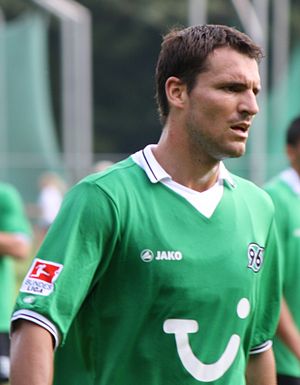
Mario Eggimann
Mario Eggimann er en schweizisk fodboldspiller, der spiller som forsvarsspiller. Han har gennem karrieren spillet for blandt andet den schweiziske klub FC Aarau, samt for de tyske klubber, Karlsruhe, Union Berlin og Hannover 96.